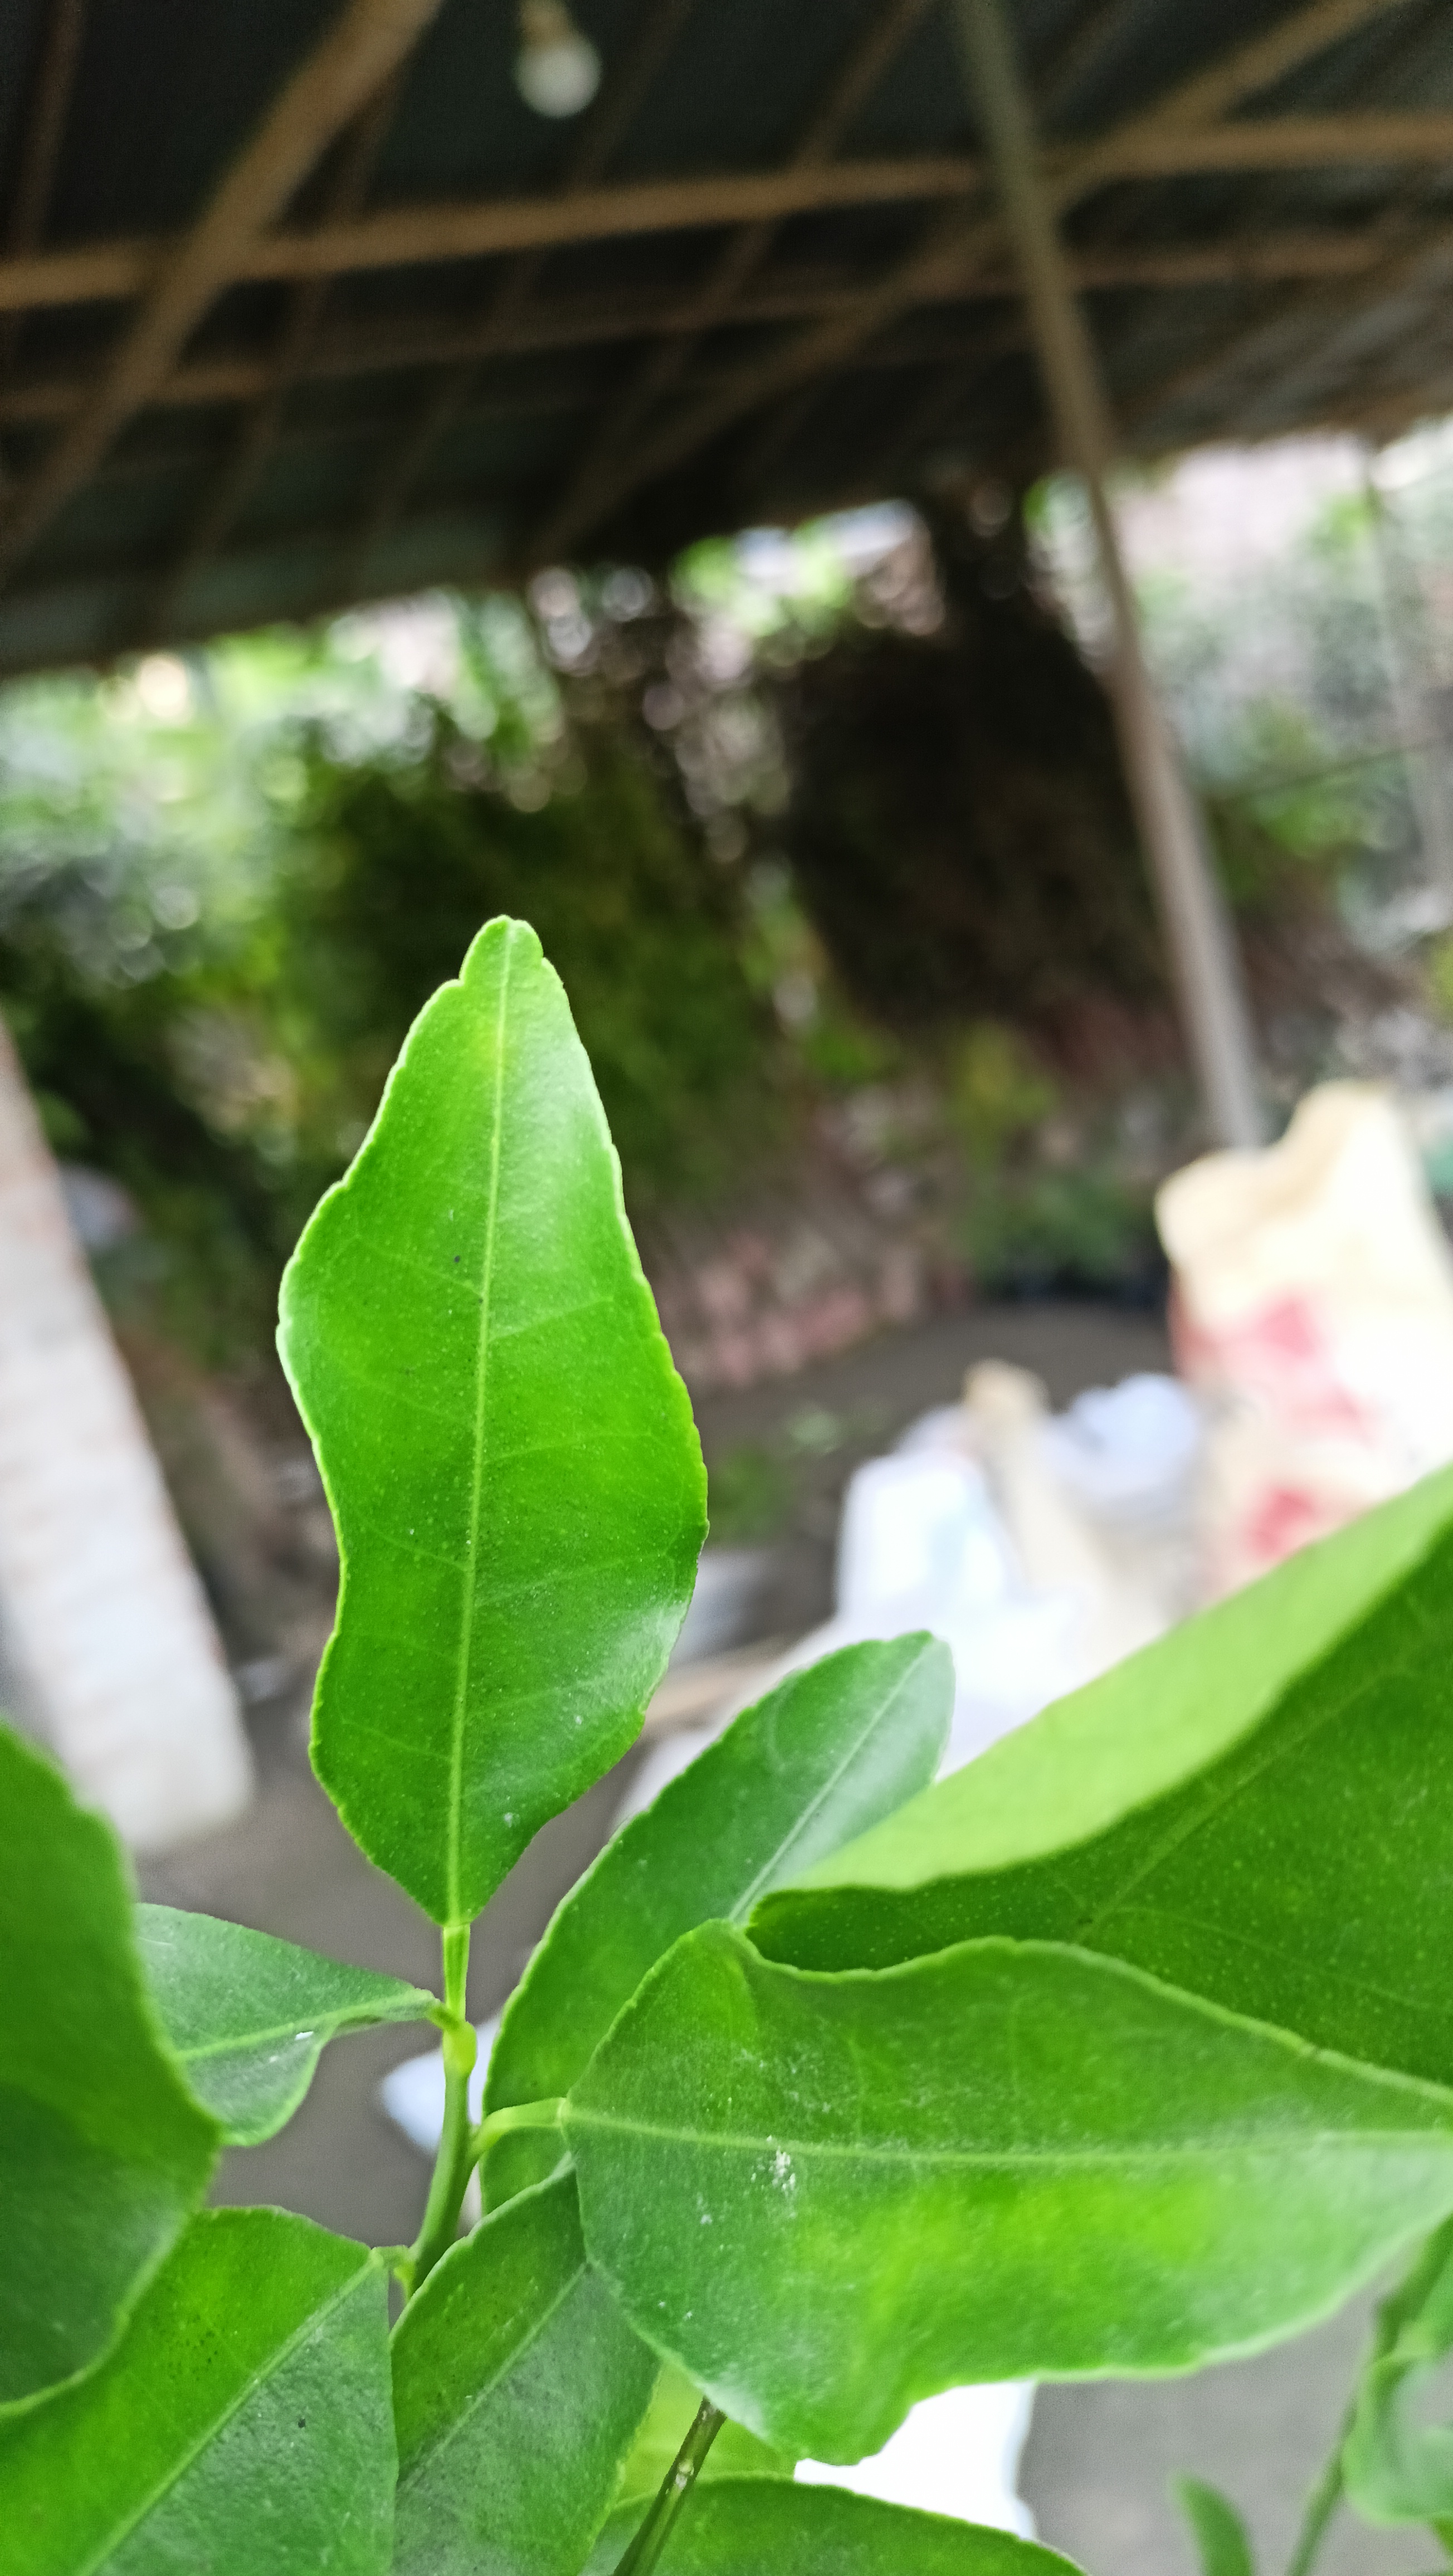
Mandarin leaf variety: Darjeling